SS Ellan Vannin (1860)

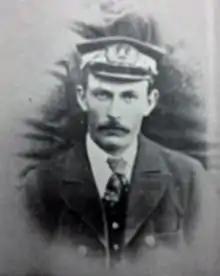
Captain James Teare.

By 1909 she was the smallest and oldest ship in the Steam Packet Fleet. "Ellan Vannin" was considered an exceptionally fine vessel in bad weather, carrying out the daily mail contract when other vessels were safe in harbour.